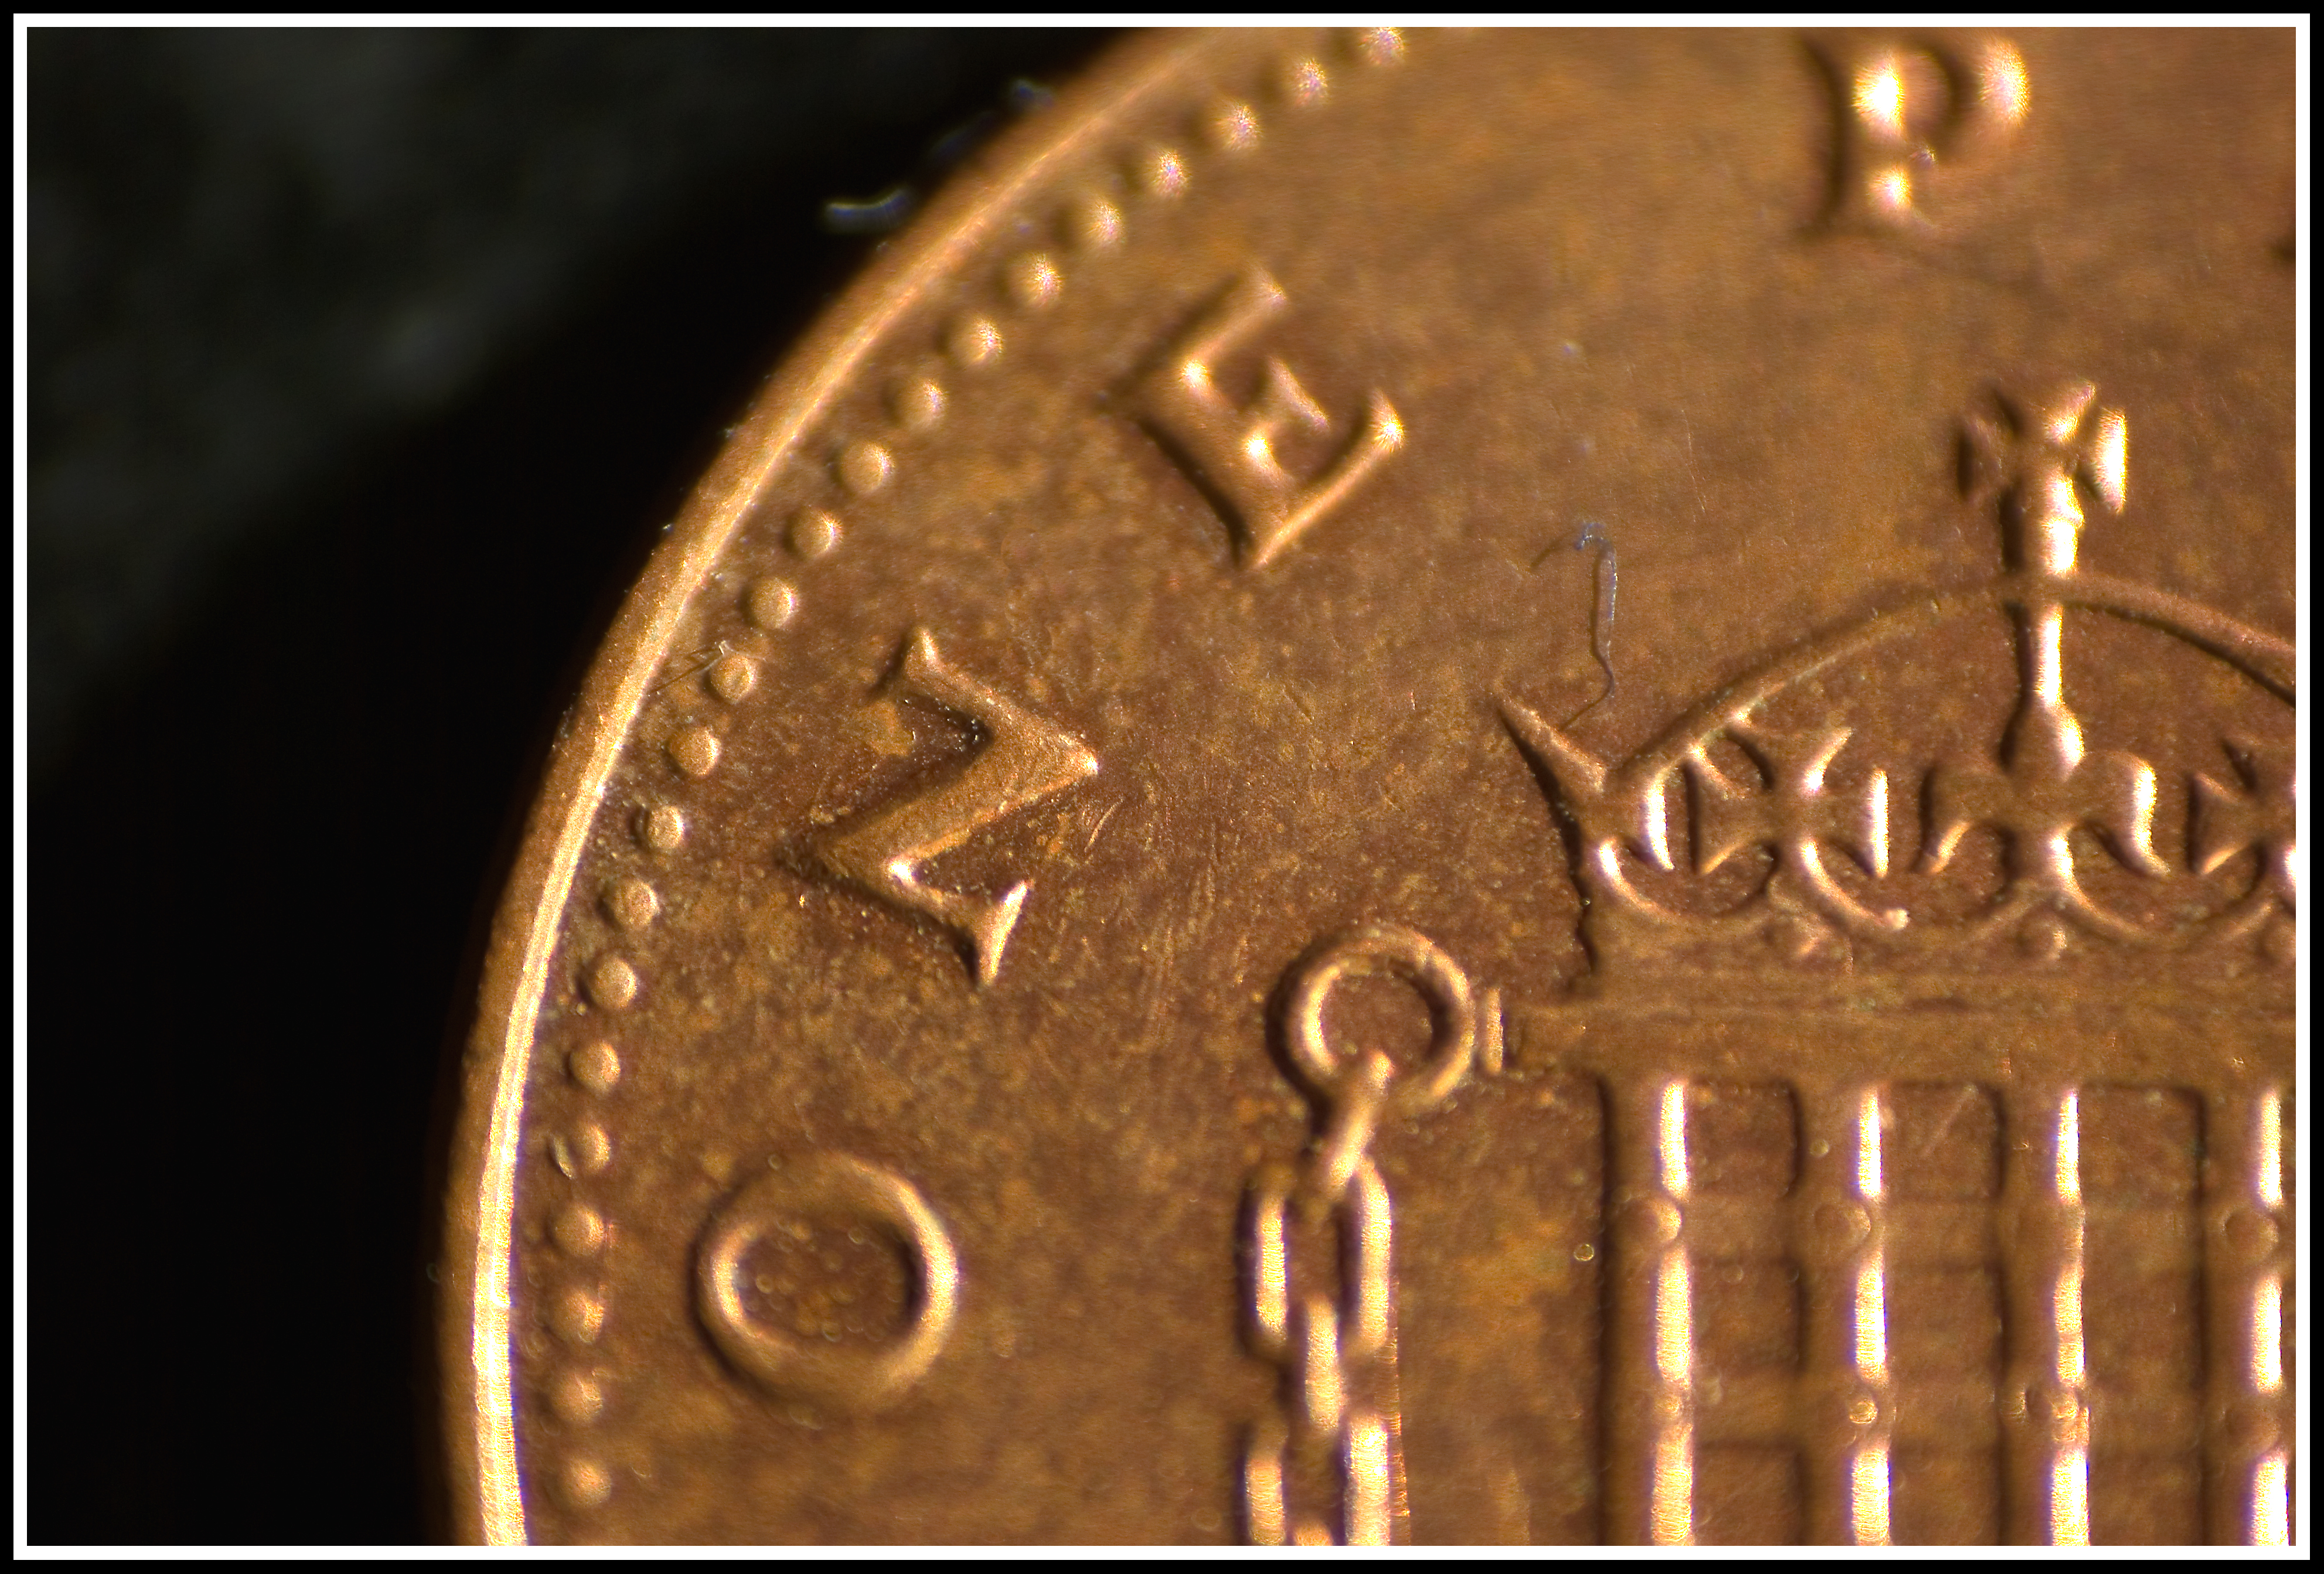
macro, metal, money, close, material, gold, currency, coin, up, bronze, penny